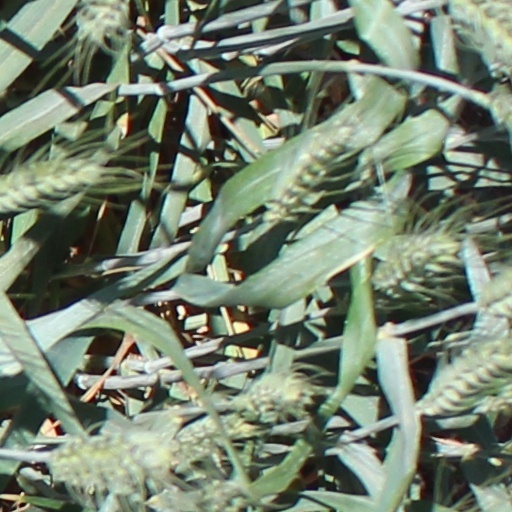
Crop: wheat